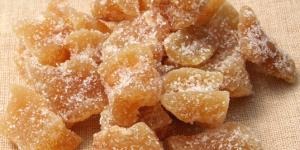
jengibre confitado con panela